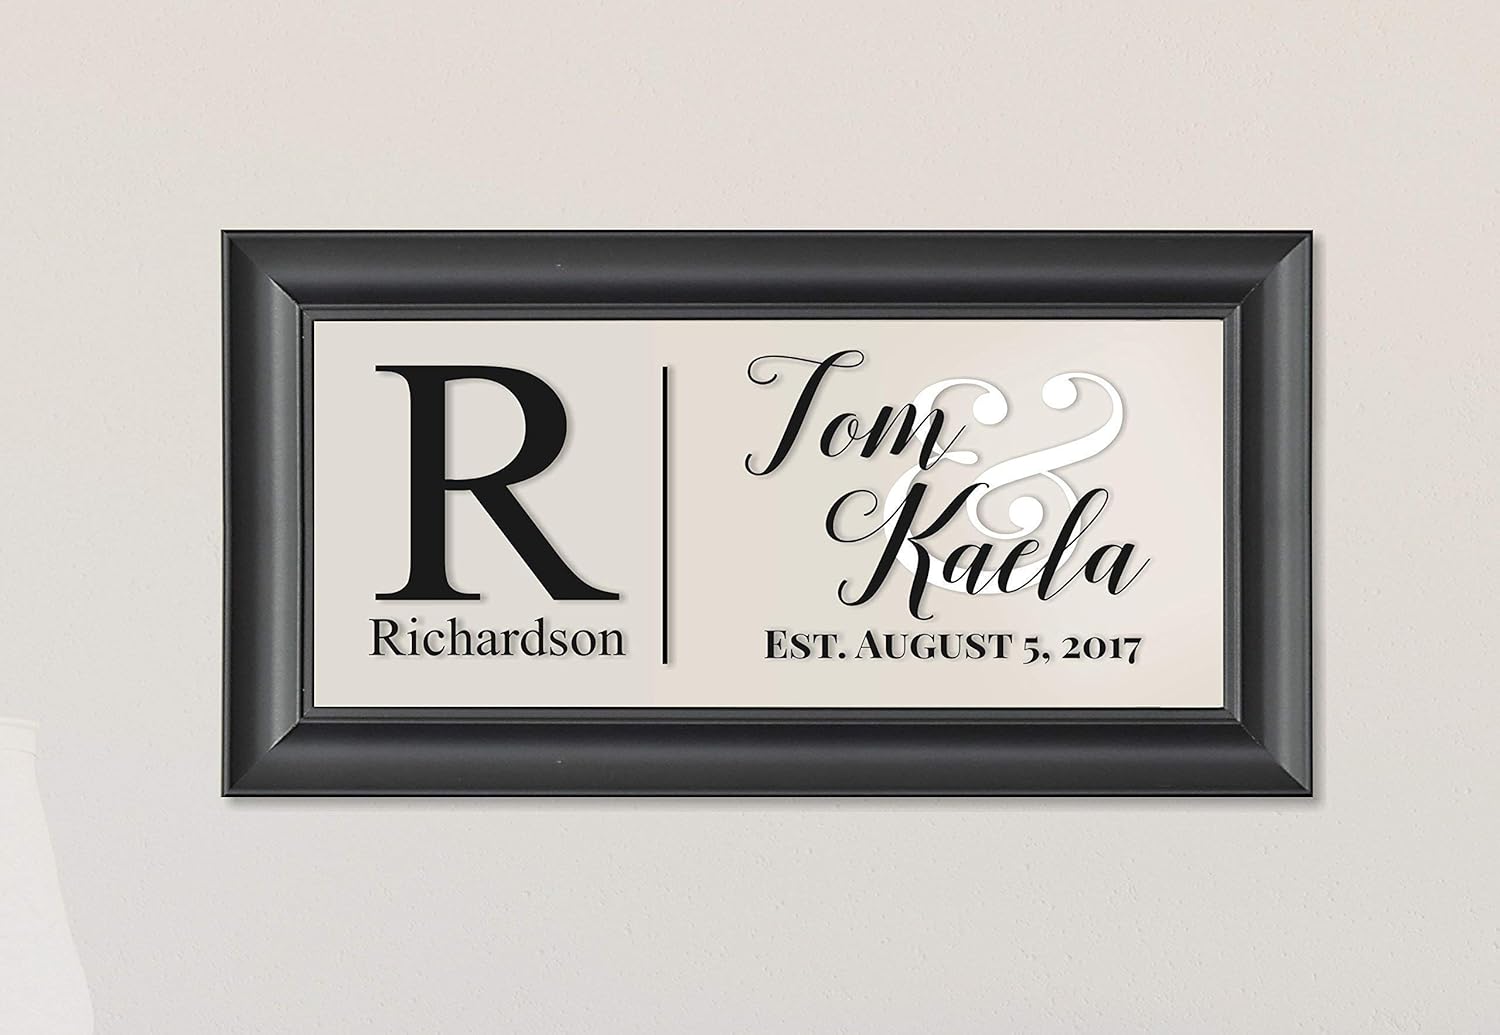
Personalized Glass Family Name Sign With Established Date 11x21
Category: Handmade
MRC Wood Products' framed and personalized glass family name signs make the perfect unique gift for an engagement, wedding, anniversary, housewarming, or just because. These glass signs can be hung on the wall for decoration or in a window as a sun catcher. Each piece will be hand crafted with the names you provide.
Features: This sign measures 11"x 21" and is 3/4" thick. | The text and designs are printed directly onto the glass. No decals are used. | Includes a sawtooth hanger on the back for easy hanging. | Handmade in our family owned business in Indiana.